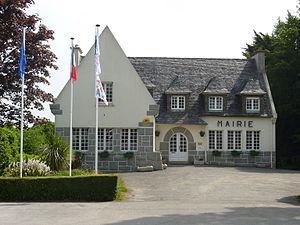
Commana La mairie et poste